Julián Leyzaola

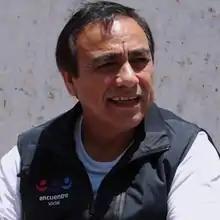
Leyzaola in 2018

Julián Leyzaola Pérez (born 27 February 1960) is a former Mexican military officer and former police chief and public safety secretary of Ciudad Juárez, Mexico. He became the new top cop in Ciudad Juárez after serving as the state police chief of Baja California, and is "credited with cleaning up Tijuana" from the drug violence. In the border city of Tijuana, Leyzaola launched "a crackdown on organized crime and police corruption," resulting in multiple assassination plots by the cartels. His law enforcement achievements cost him dearly as he was shot and paralyzed while returning from a trip in Mexico.